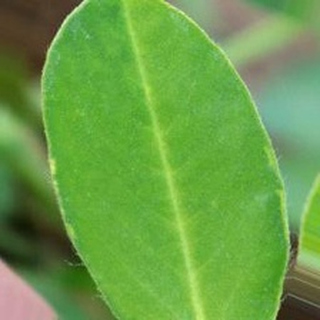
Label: healthy_groundnut